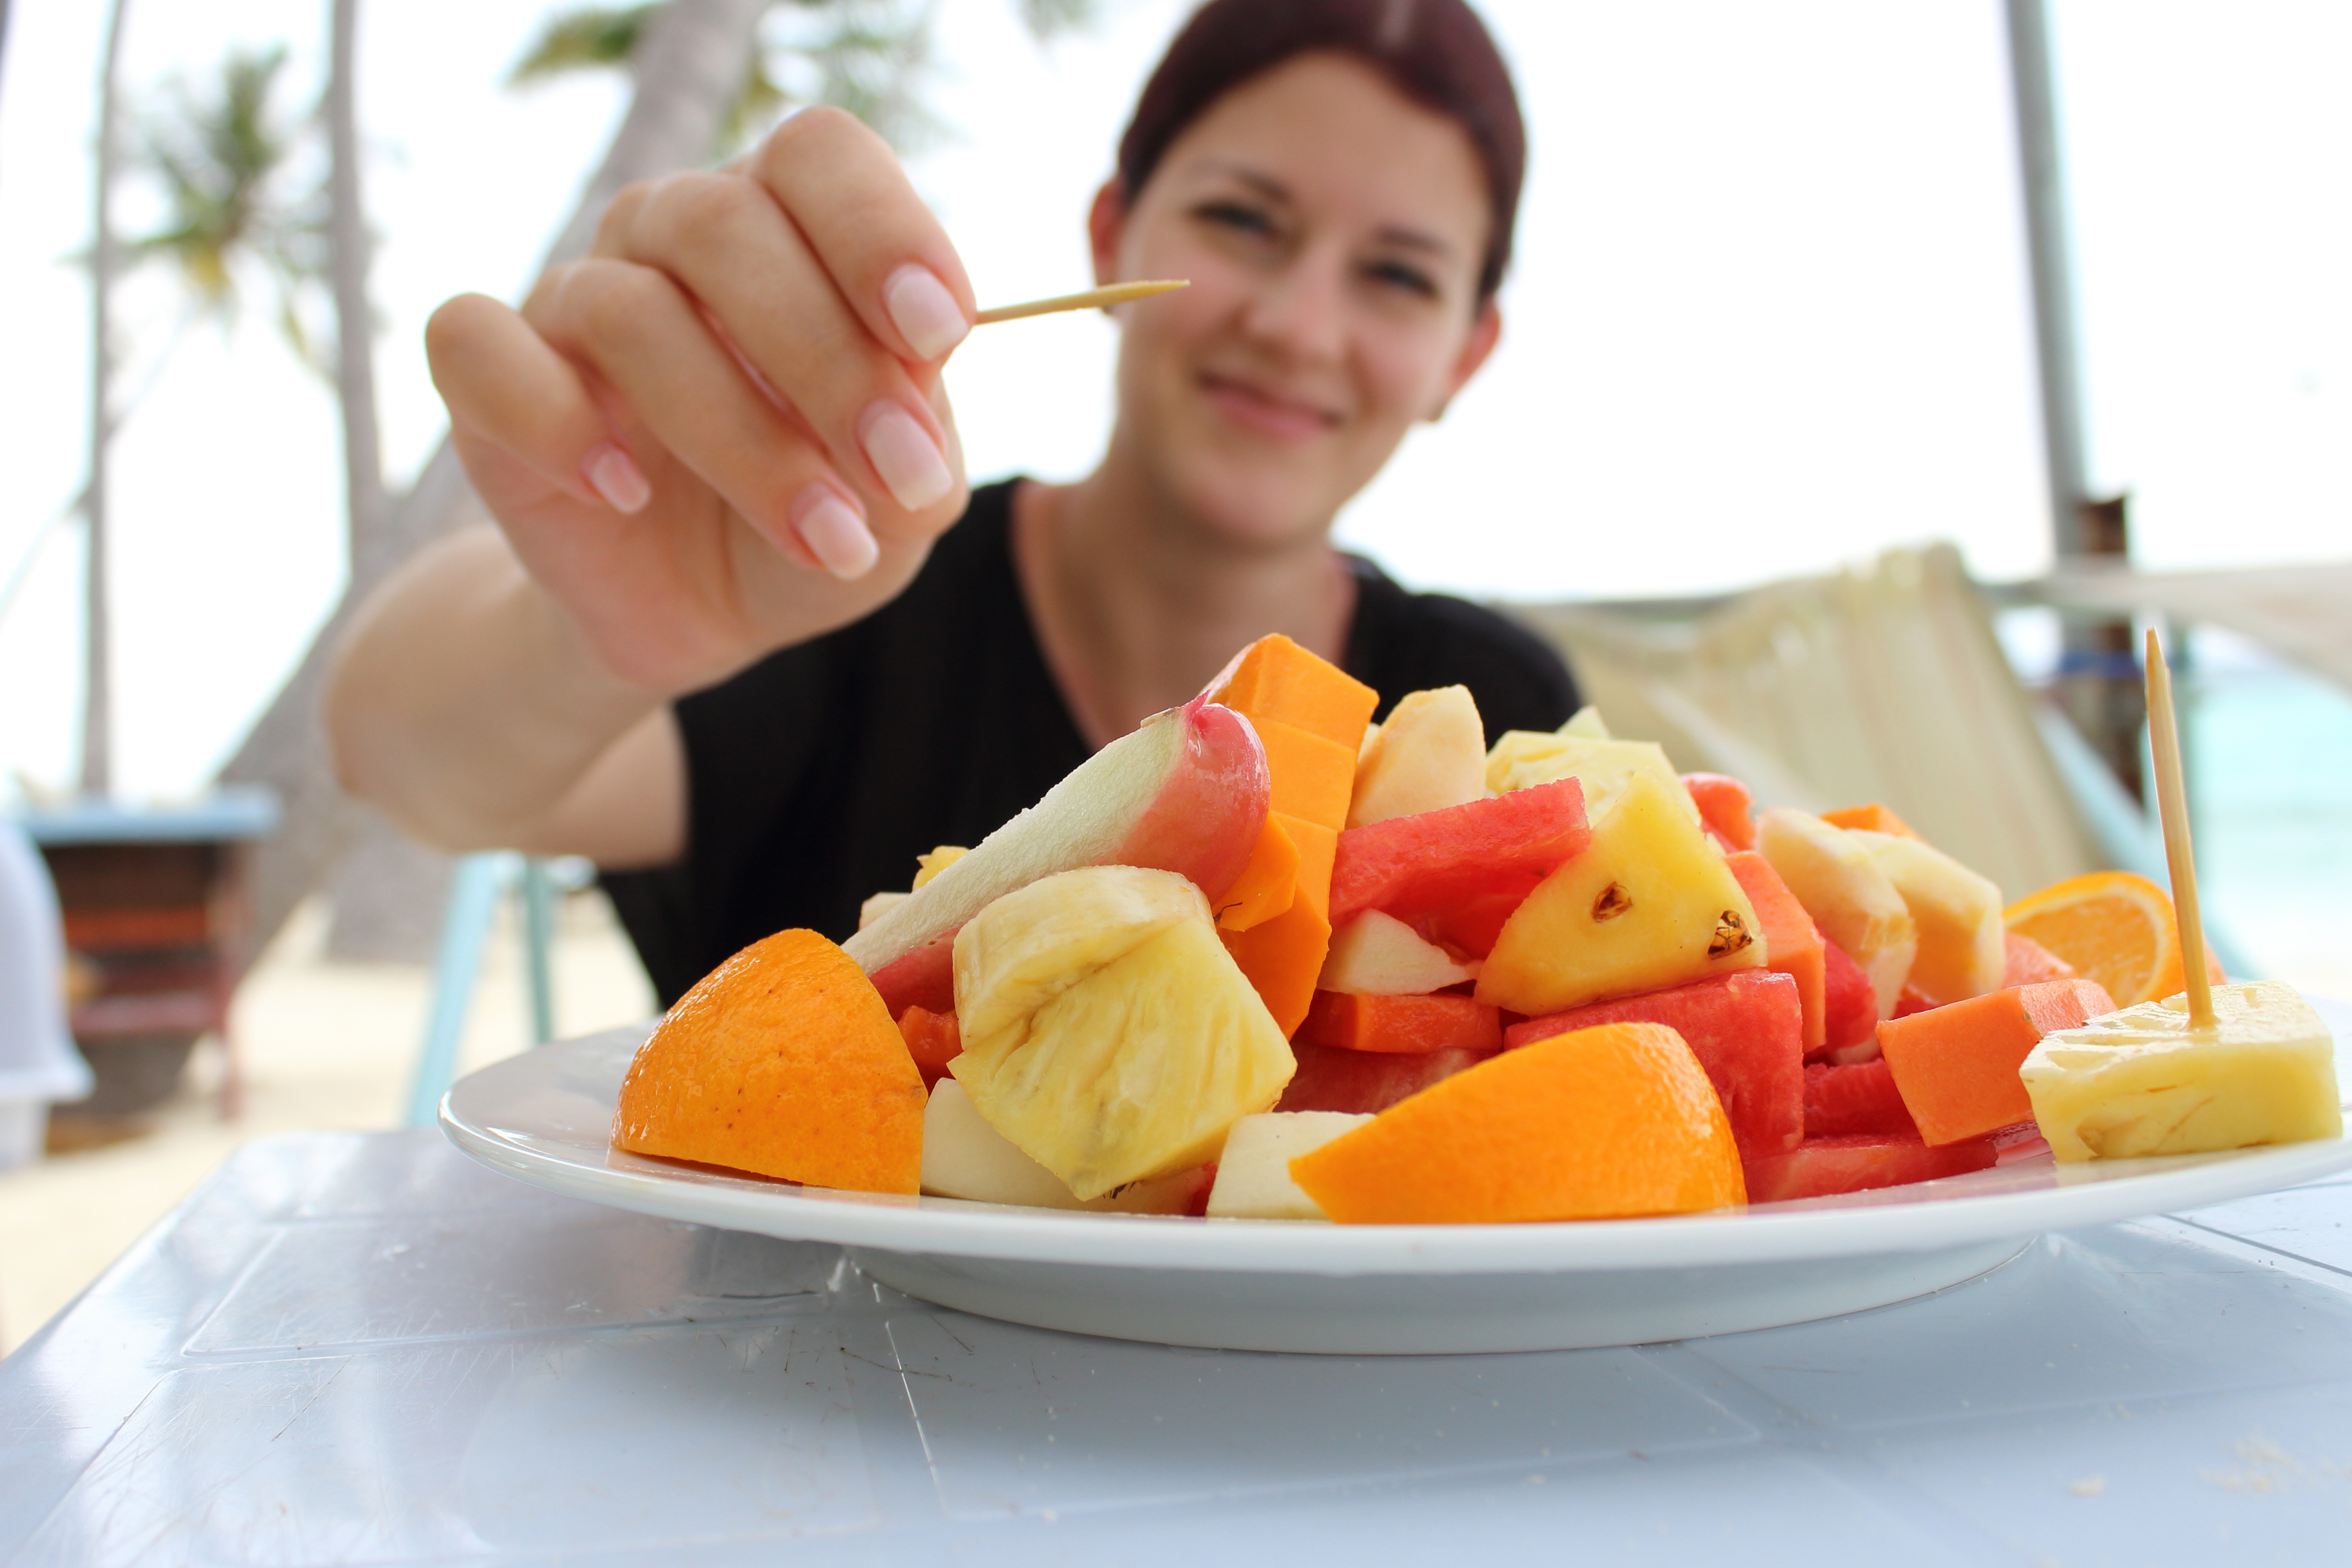
fruit, dish, meal, food, produce, vegetable, breakfast, healthy, dessert, eat, lunch, cuisine, delicious, nutrition, fruits, vitamins, brunch, flowering plant, fruit salad, tropical fruits, sense, land plant